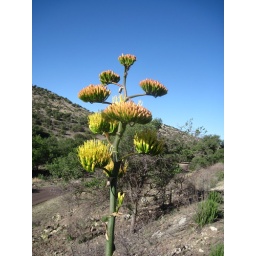
The century plants were all in bloom. This one had yellow and orange flowers. Cool!